First Partition of Poland

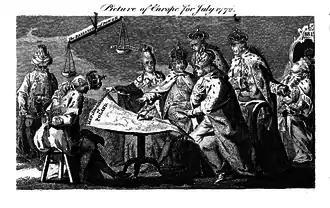
"Picture of Europe for July 1772", satirical British plate

France was friendly towards the Ottoman Empire but also both Prussia and Austria and suggested a series of territorial adjustments in which the Ottoman Empire would not suffer from Austria and Russia. In return, Austria would be compensated with parts of Prussian Silesia, and Prussia would regain Ermland (Warmia) from the part of Prussia which Poland had annexed in the Second Treaty of Thorn, plus the Duchy of Courland and Semigallia, already under Baltic German hegemony.